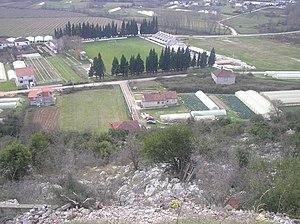
Gabela est une localité de Bosnie-Herzégovine, autrefois appelée Drijeva puis Drijevo et Osobljane. Elle appartient à la municipalité de Čapljina,